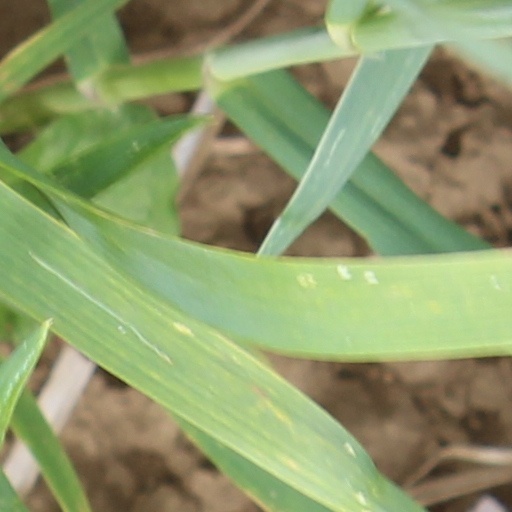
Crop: wheat